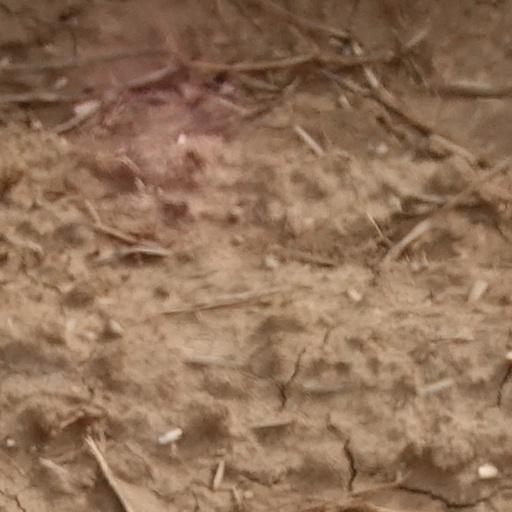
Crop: wheat